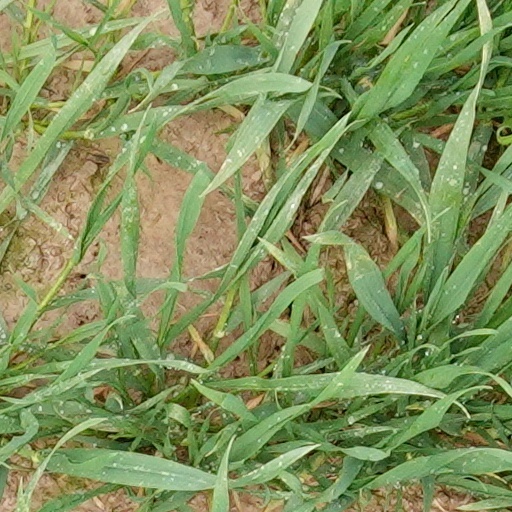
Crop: wheat